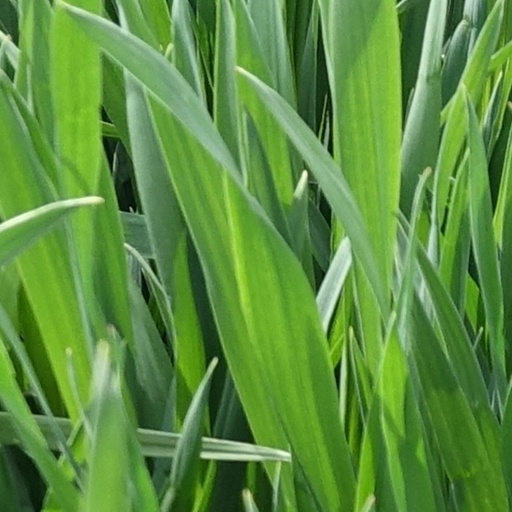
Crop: wheat